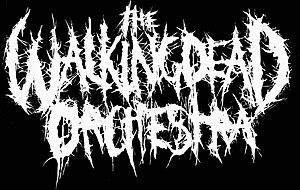
Logo du groupe The Walking Dead Orchestra (2018)
The Walking Dead Orchestra est un groupe de death metal français, originaire de la région Rhône-Alpes.